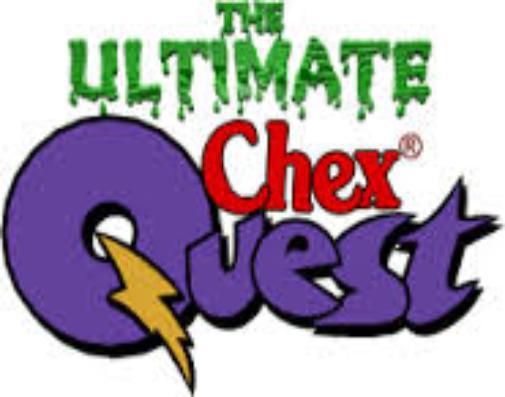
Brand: Chex
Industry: Food